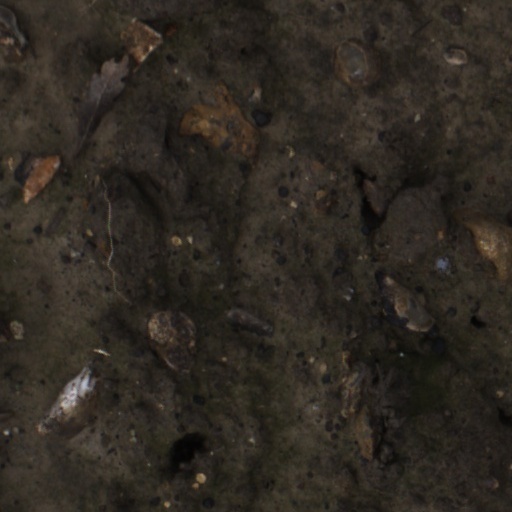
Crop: wheat